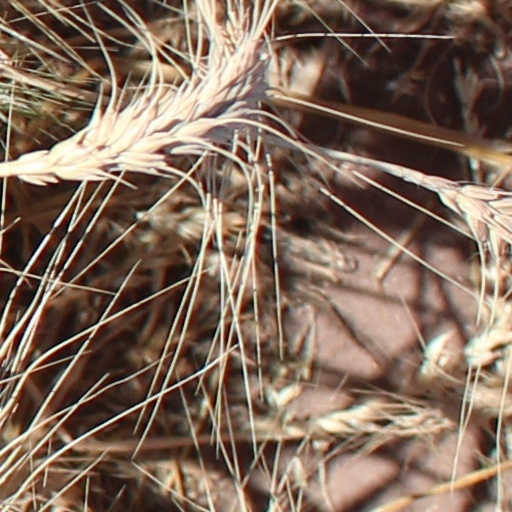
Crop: wheat